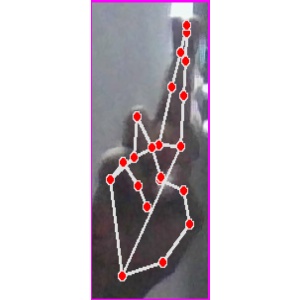
अक्षर: र